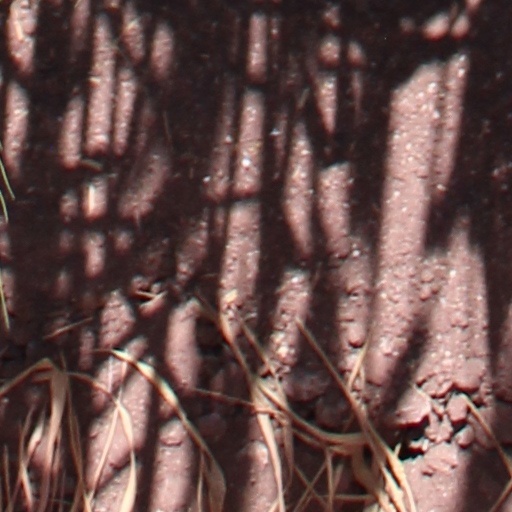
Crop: wheat